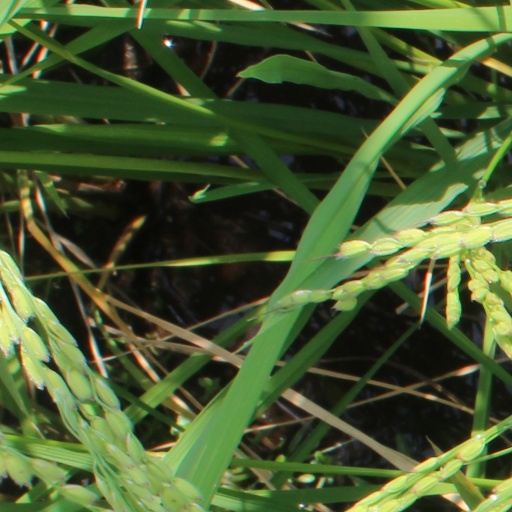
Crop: rice